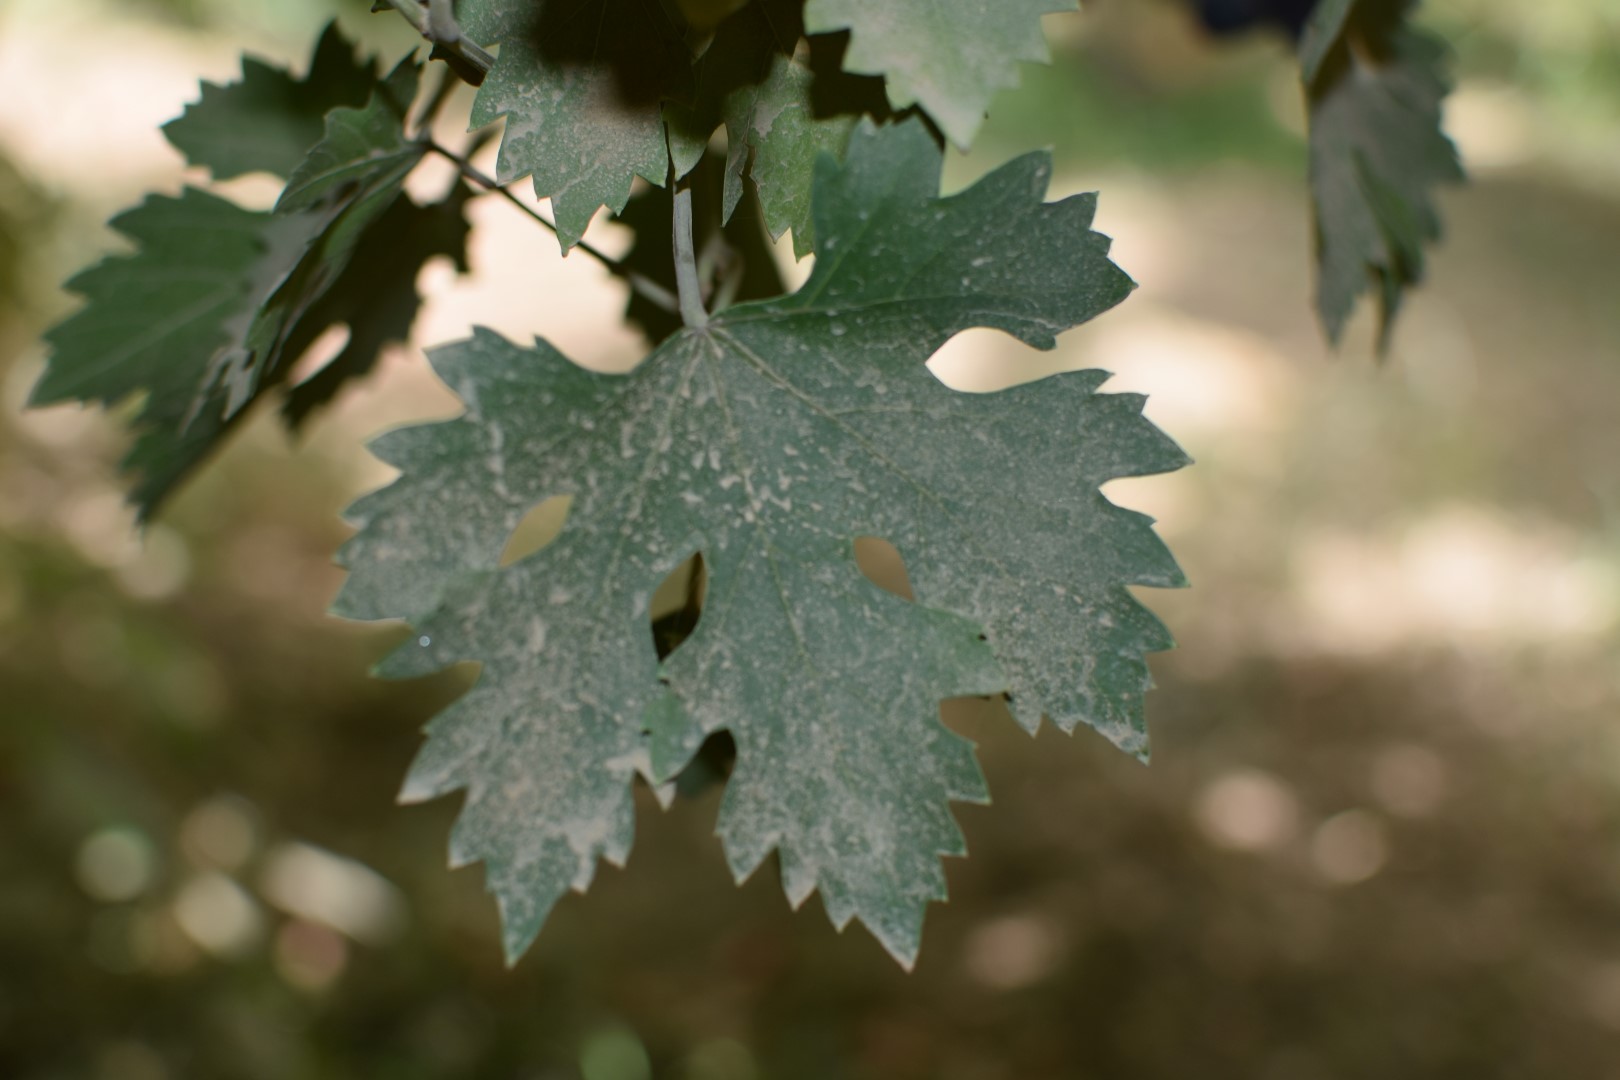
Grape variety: Riasi